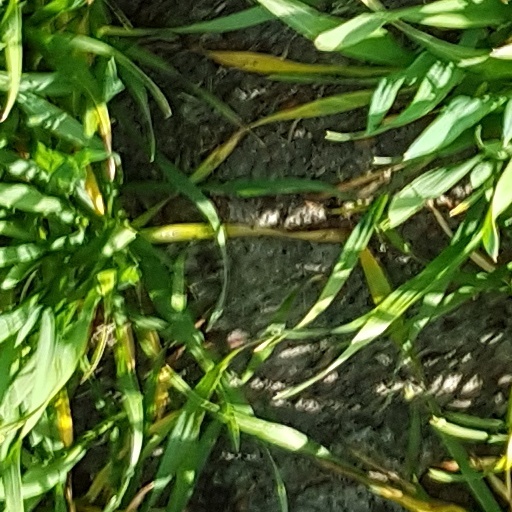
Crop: wheat